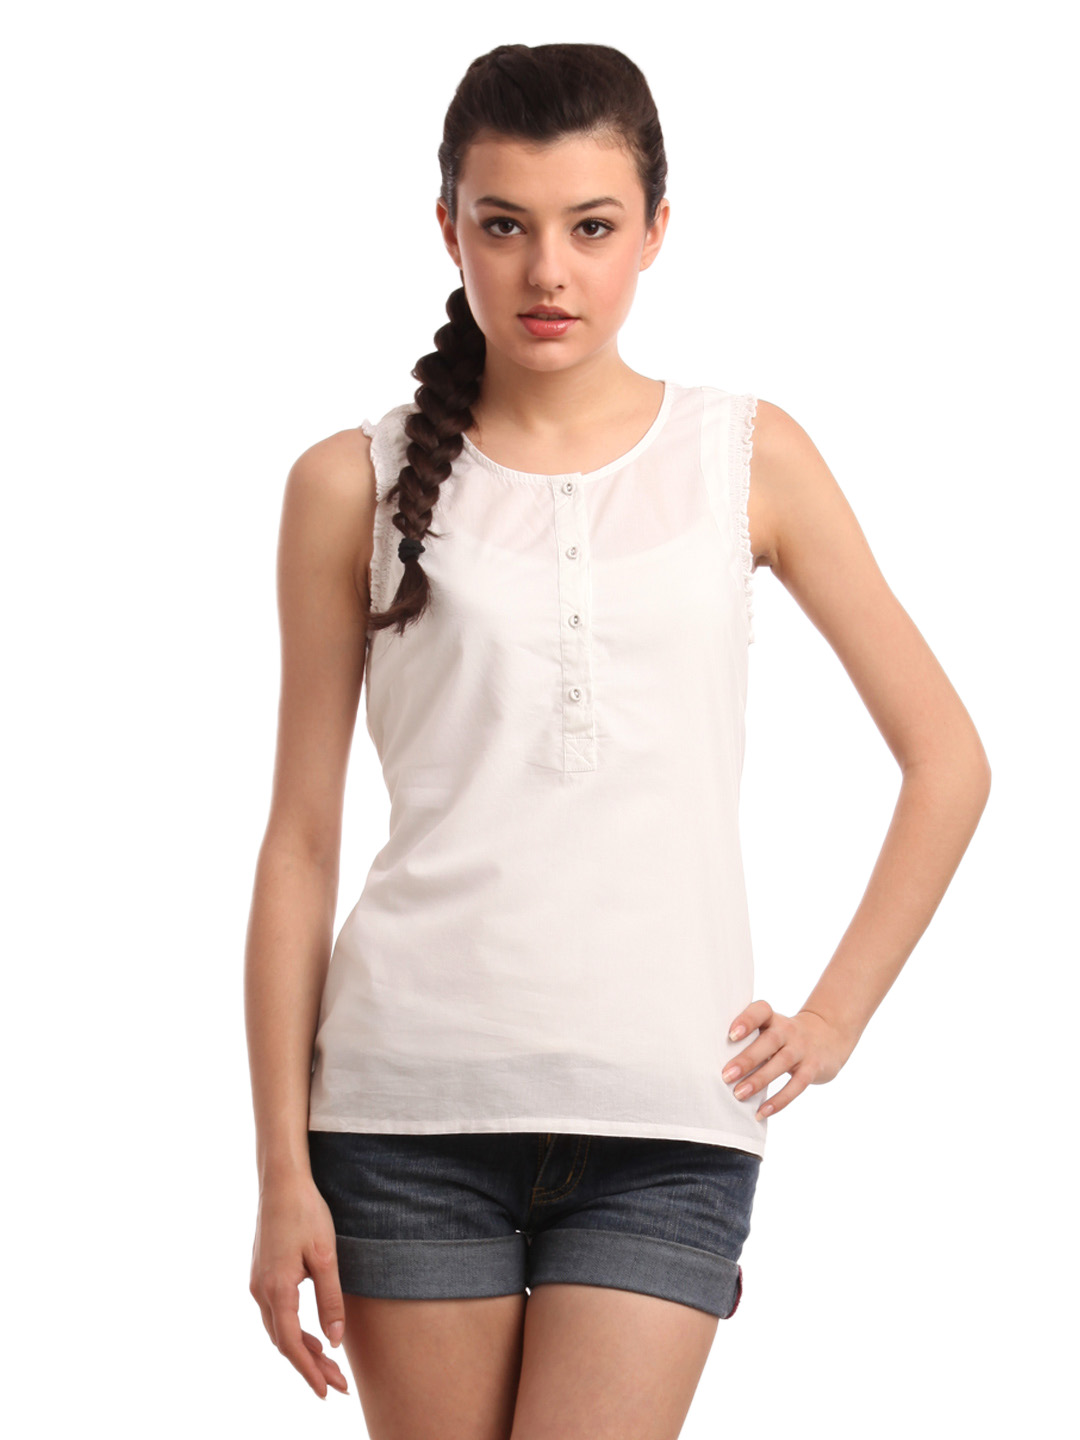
ONLY Women White Top
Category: Apparel / Topwear / Tops
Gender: Women
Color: White
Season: Summer 2012
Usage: Casual